Robert White (attorney general)

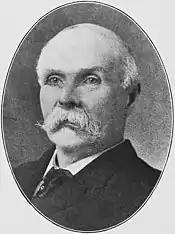
White in photographic portrait, published in 1905

White was also called upon to serve as Grand Marshal during the visit of Admiral Dewey to Wheeling on February 22, 1900. He was remembered by Dewey, who subsequently sent White his picture with his compliments and signature at the top.